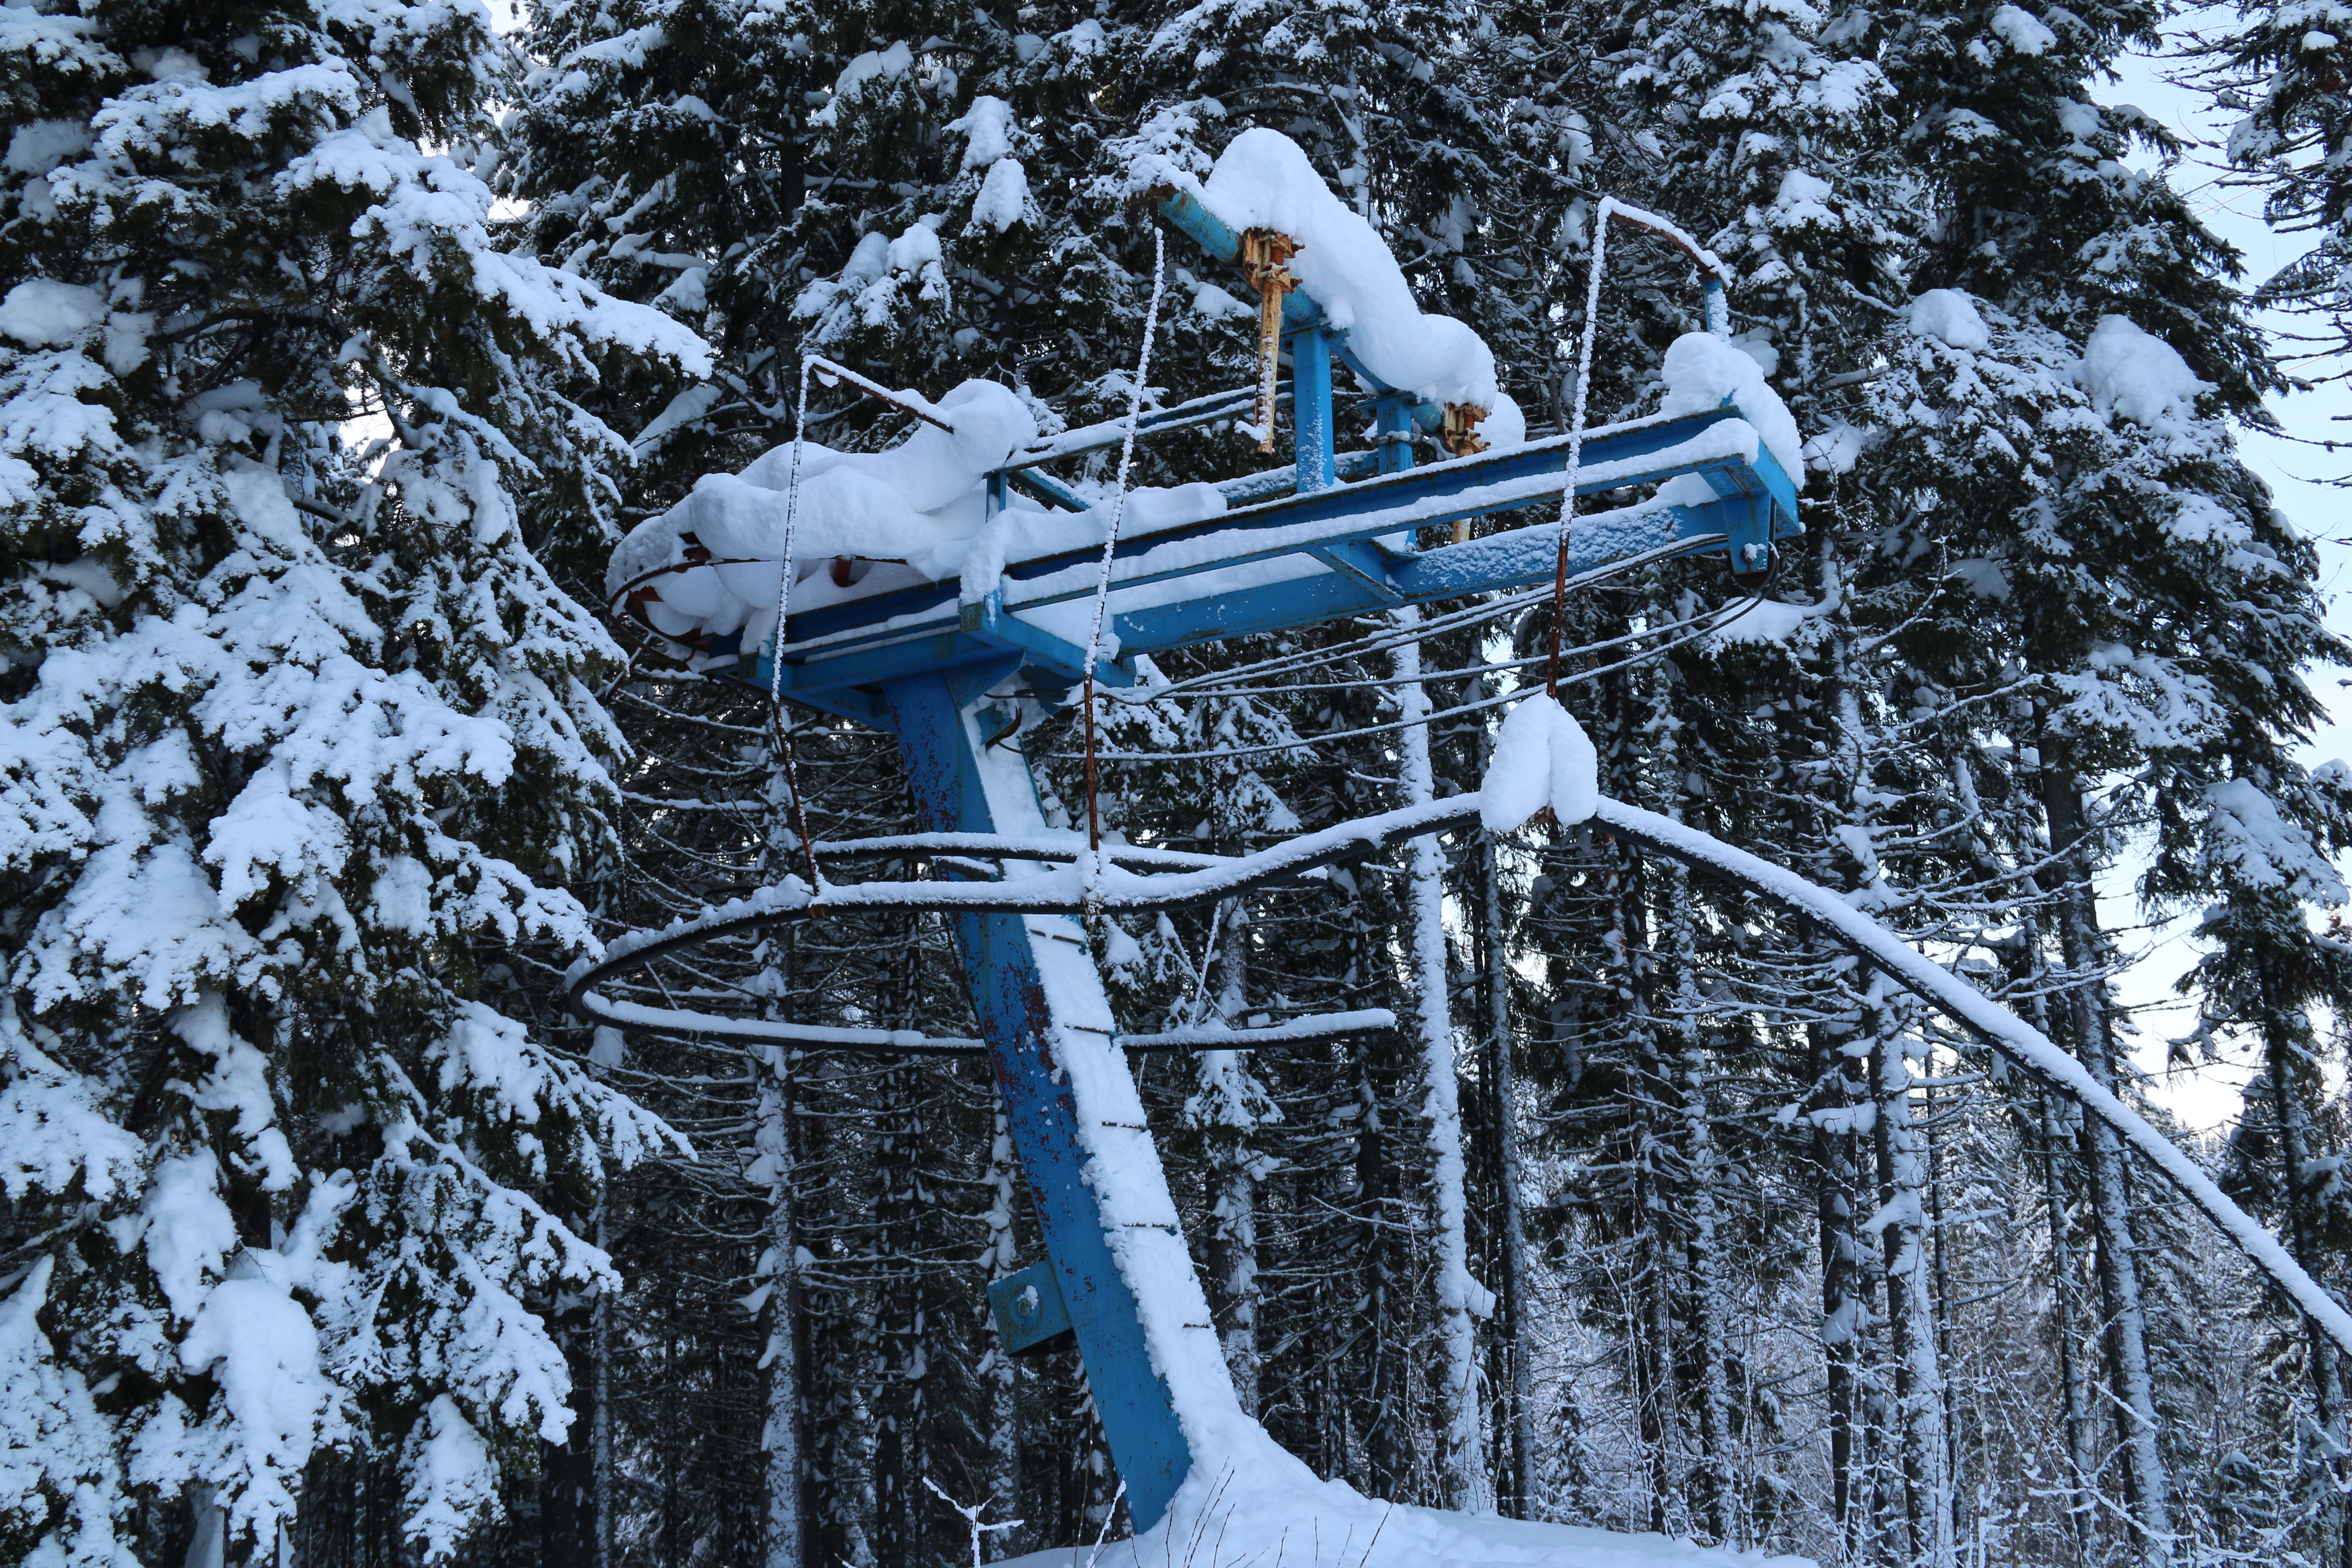
lift, support, funicular, metal, abandoned, rise, mechanism, snow, winter, tree, freezing, ice, frost, plant, recreation, geological phenomenon, forest